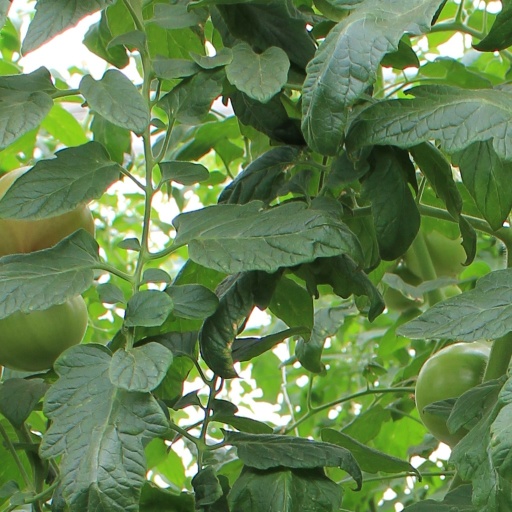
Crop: tomato